Kinetic resolution

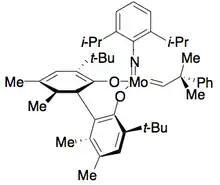
Hoveyda and Schrock's catalyst for ring closing metathesis kinetic resolution

Hoveyda and Schrock have developed a catalyst for ring-closing metathesis kinetic resolution of dienyl allylic alcohols. The molybdenum alkylidene catalyst selectively catalyzes one enantiomer to perform ring closing metathesis, resulting in an enantiopure alcohol, and an enantiopure closed ring, as shown below. The catalyst is most effective at resolving 1,6-dienes. However, slight structural changes in the substrate, such as increasing the inter-alkene distance to 1,7, can sometimes necessitate the use of a different catalyst, reducing the efficacy of this method.